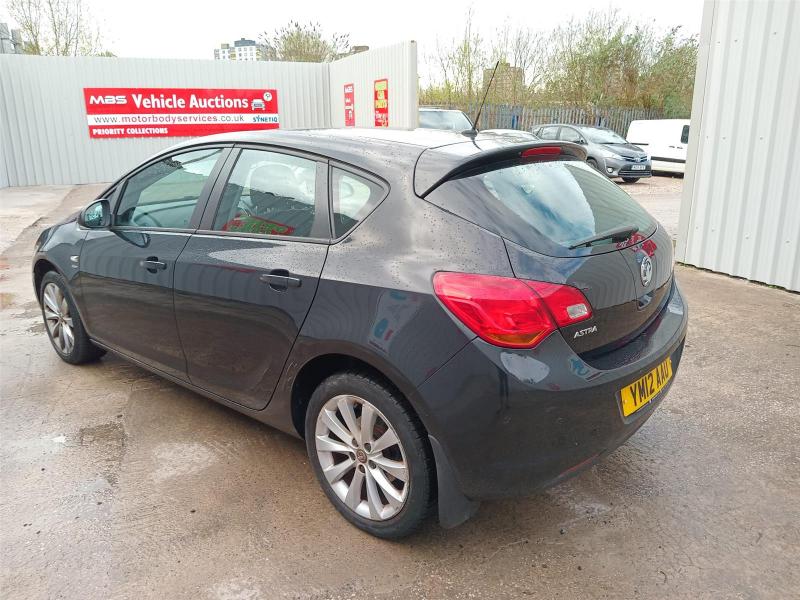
Aucun dommage détecté.
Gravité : aucun